BaltGaz Group

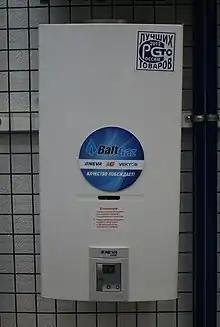
Gas water heater NEVALUX-6011

The Chairman of the BaltGaz Group since its founding in 1995 is Valiev M. R. In addition, Mr. Valiev is the Head of the District Executive Committee of the Party “United Russia” of the Resort district of Saint-Petersburg. Mr. Valiev also serves on the board of the National Cultural Autonomy of the Azerbaijanis in Saint-Petersburg, in connection with what often appears in the media Saint-Petersburg statements on behalf of the Azerbaijani Diaspora.